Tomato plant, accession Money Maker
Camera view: vertical (180 deg); turntable rotation: 180 degrees
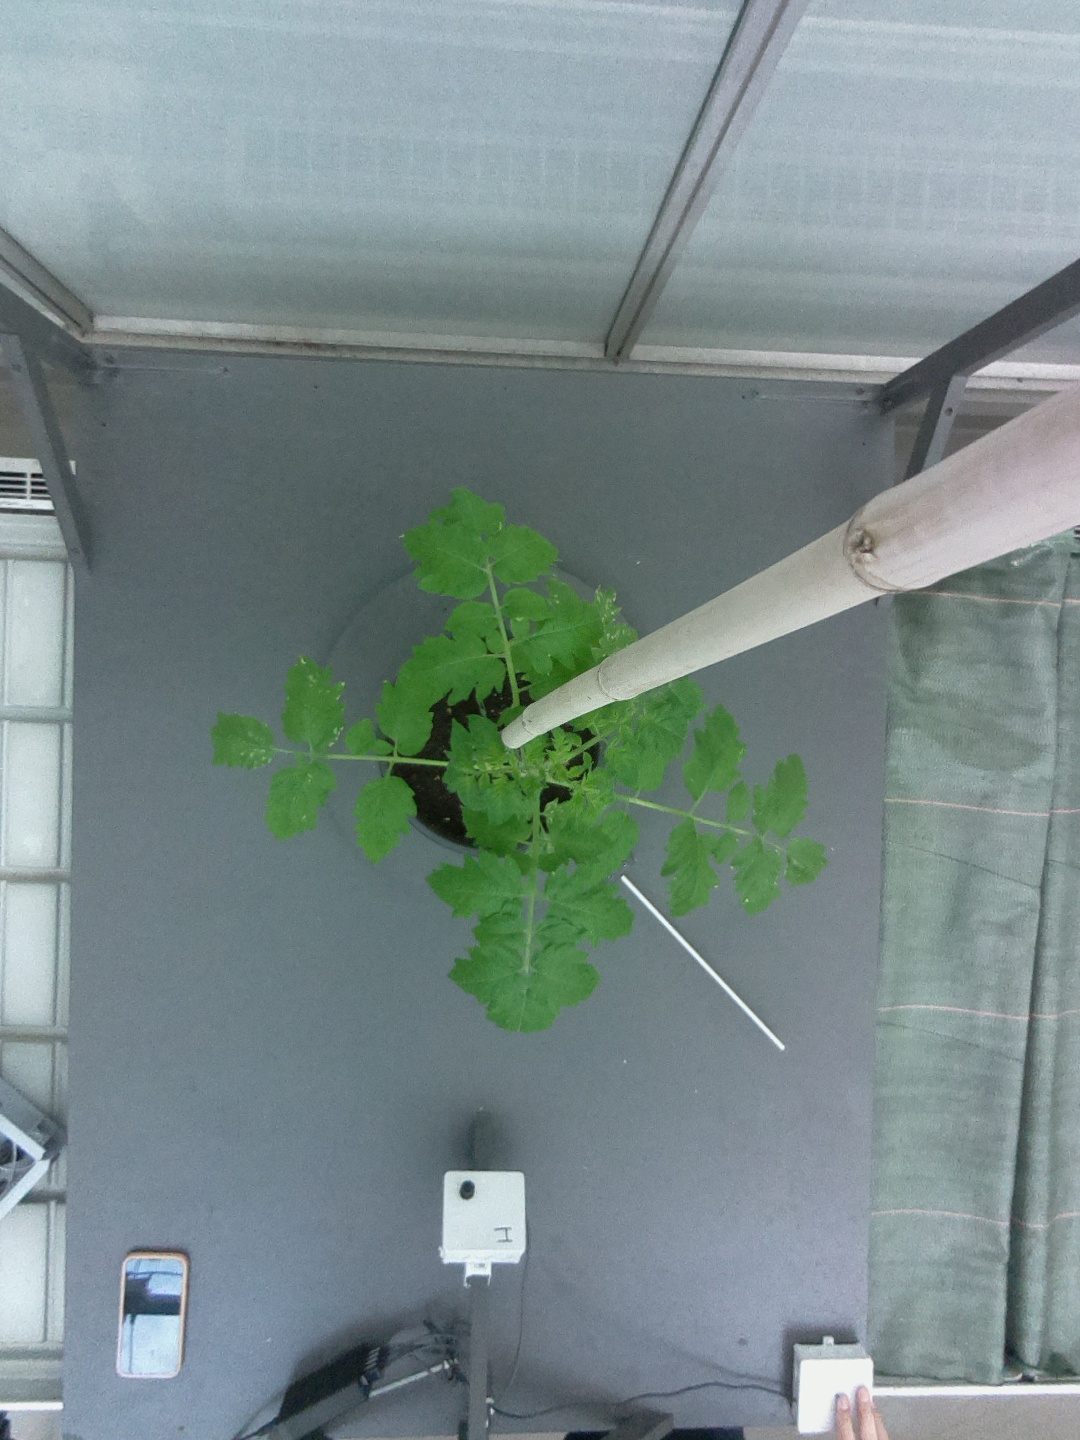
BBCH growth stage 13: 6 of true leaves visible